The Tempest

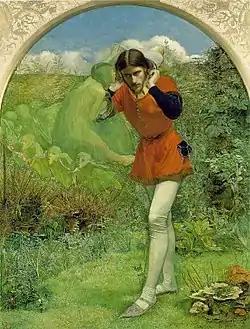
"Ferdinand Lured by Ariel" by John Everett Millais, 1850

The word "wise" at the end of line 123 was printed with the traditional long "s" that resembles an "f". But in 1978 it was suggested that during the press run, a small piece of the crossbar on the type had broken off, and the word should be "wife". Modern editors have not come to an agreement—Oxford says "wife", Arden says "wise".